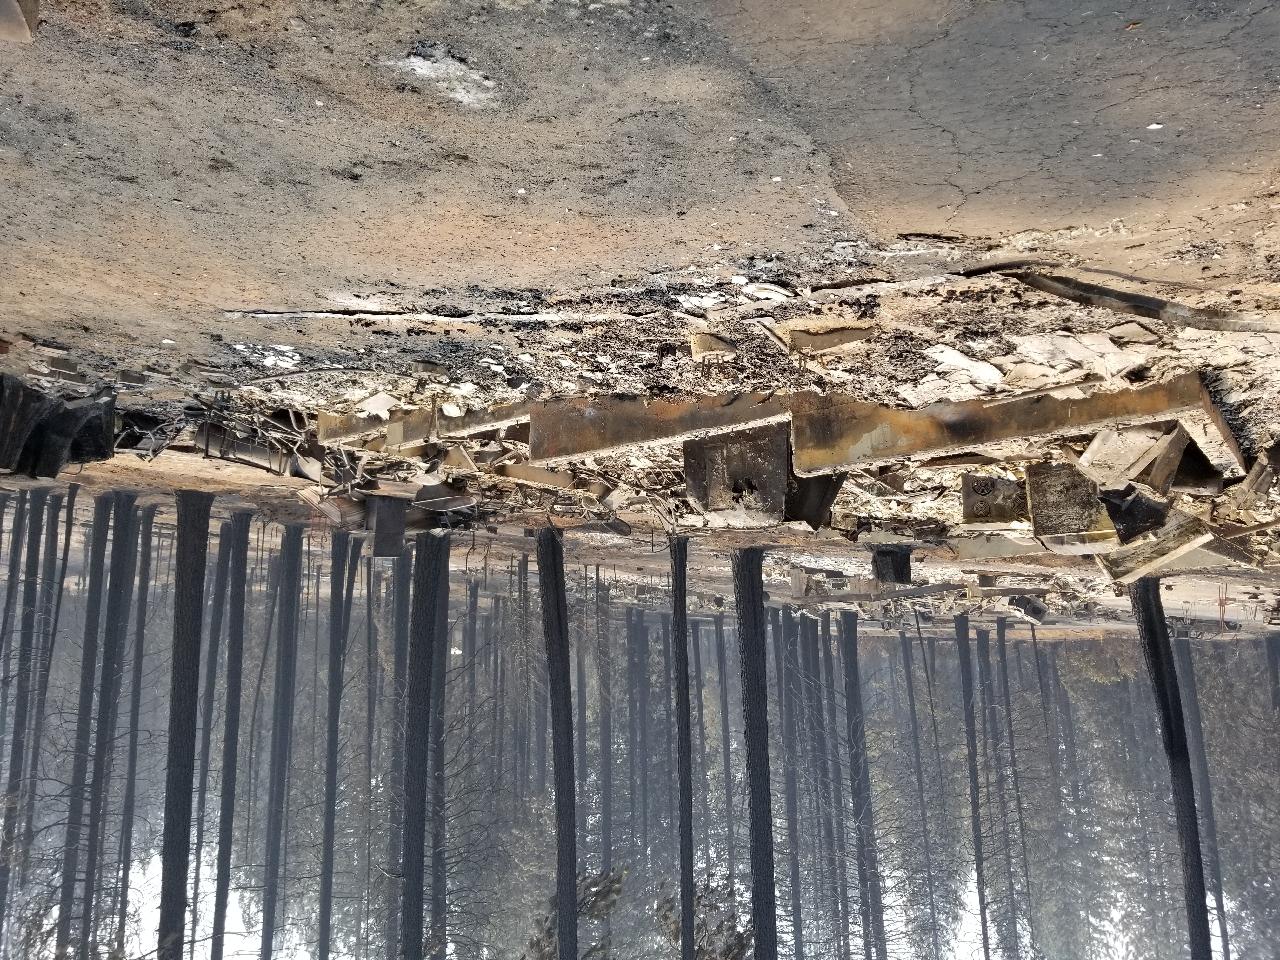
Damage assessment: destroyed